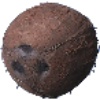
Label: Cocos 1